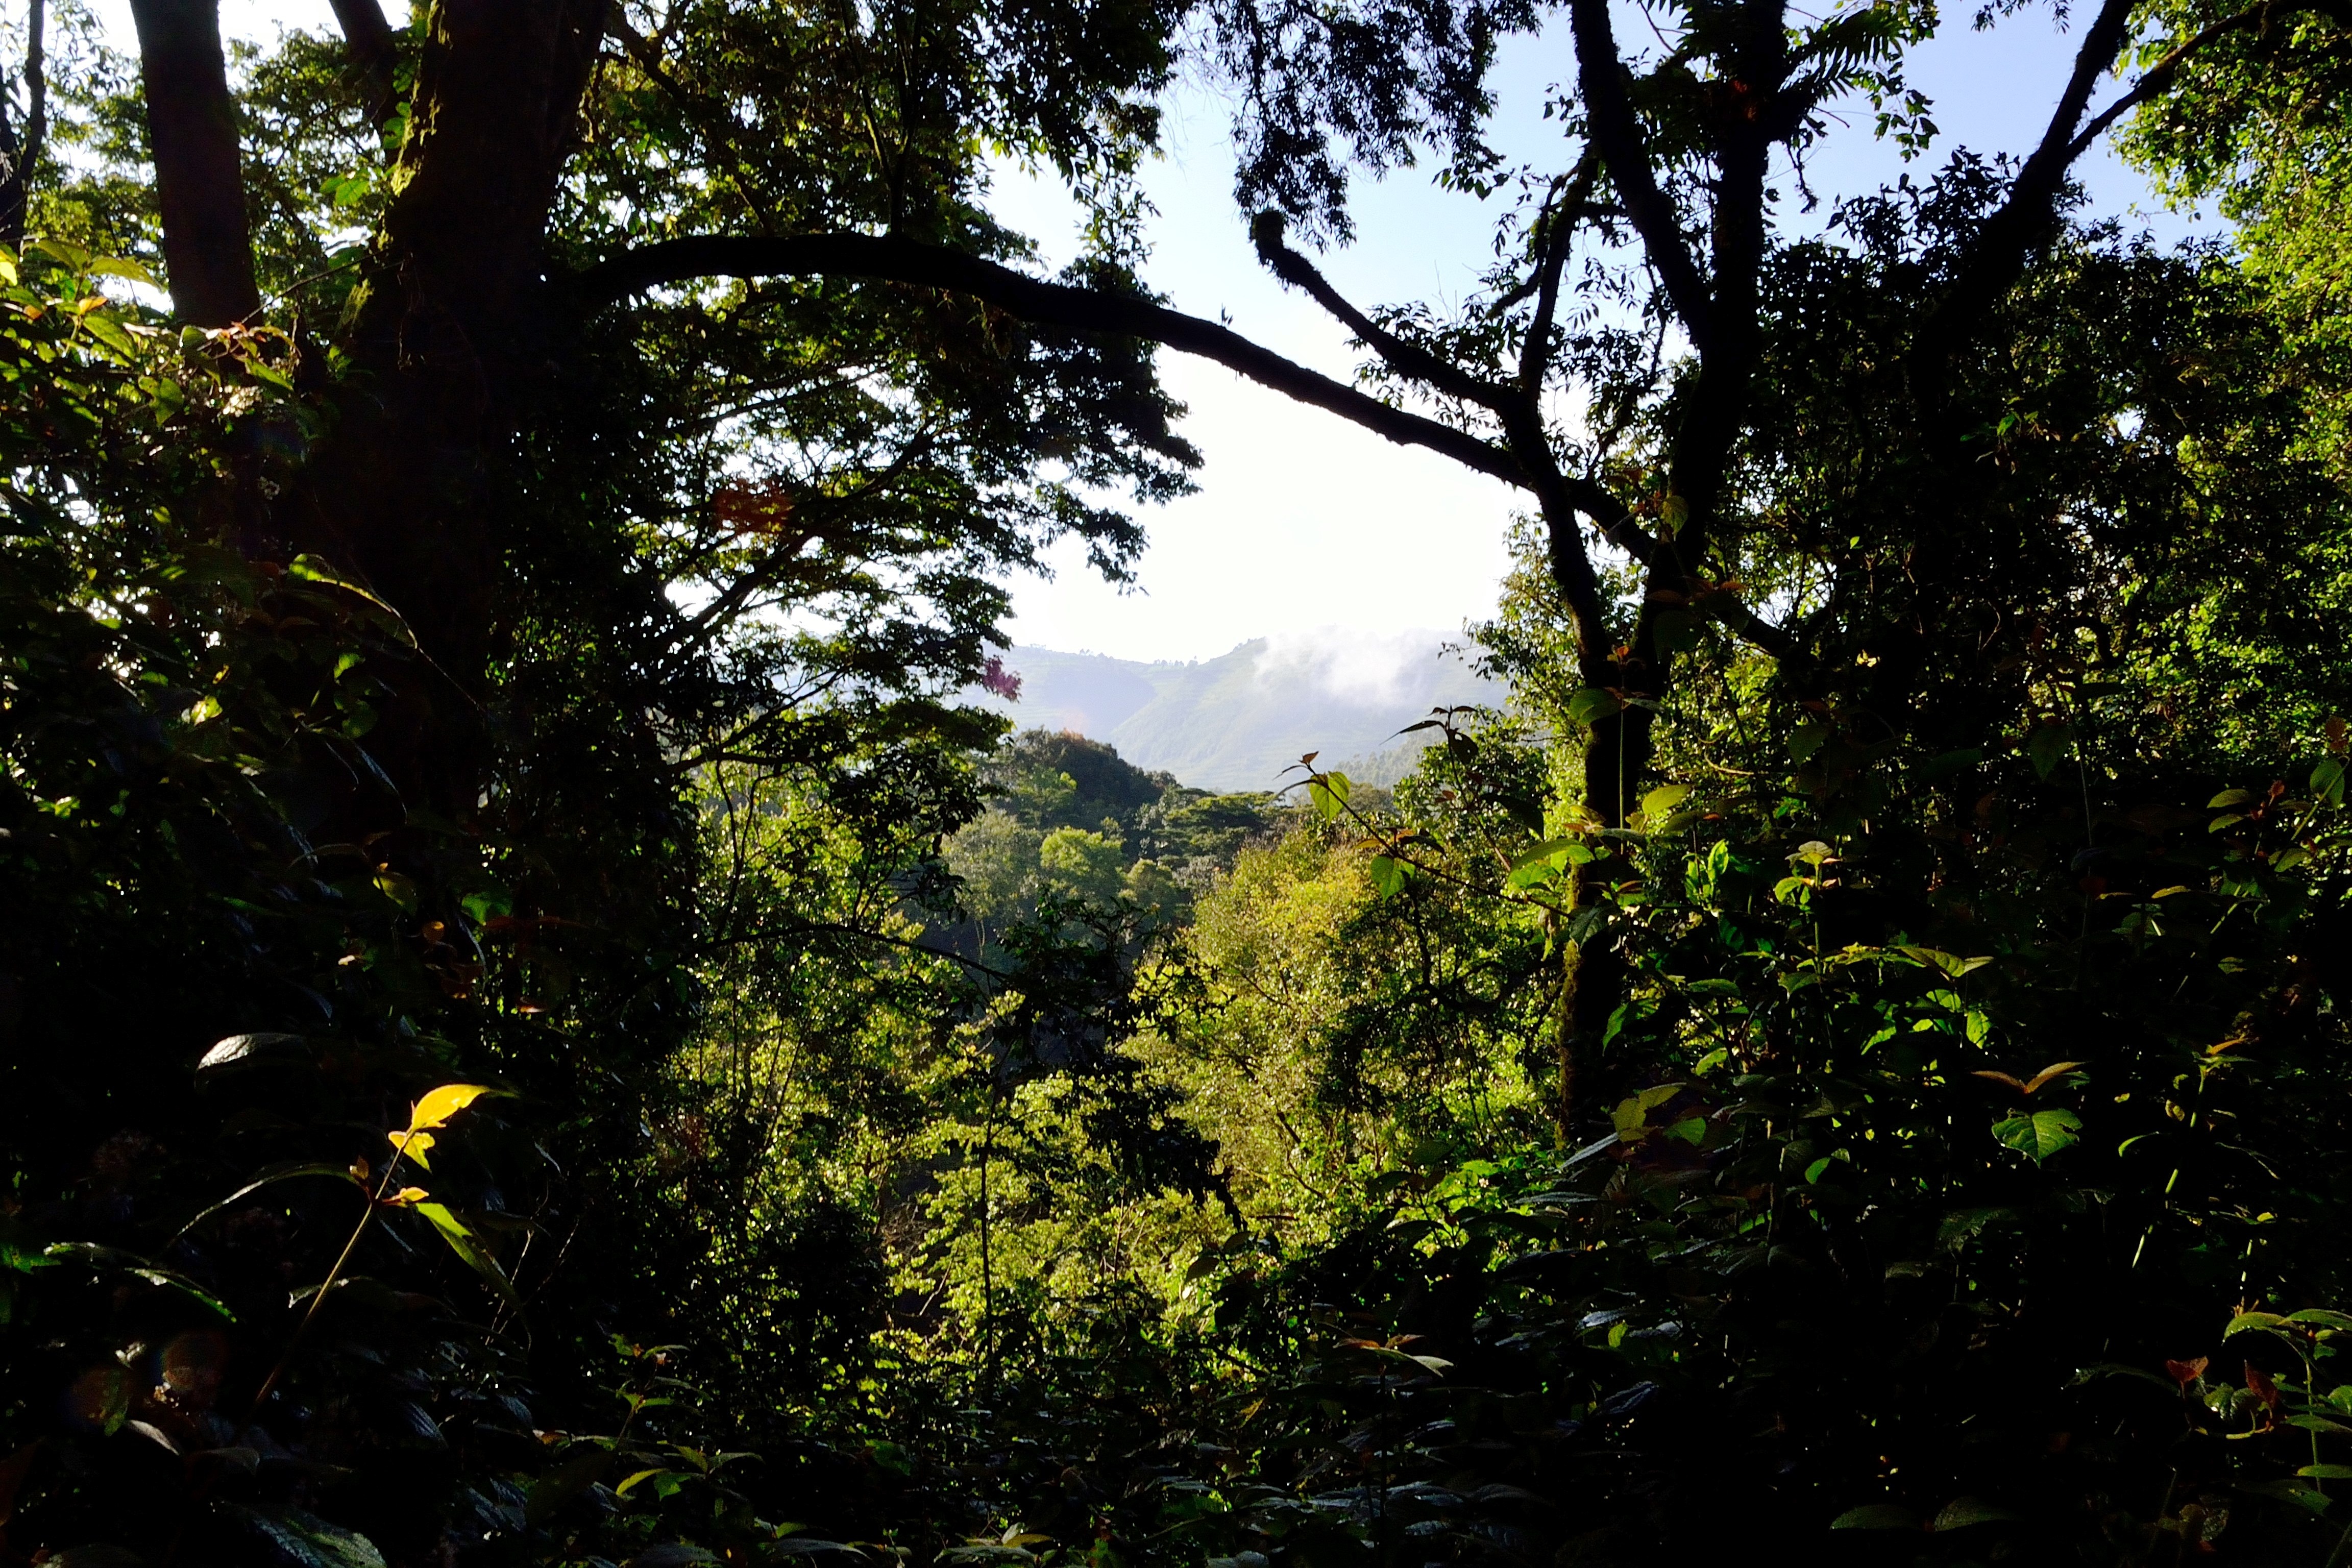
landscape, tree, nature, forest, branch, sunlight, leaf, country, green, jungle, autumn, africa, outside, vegetation, rainforest, beautiful, woodland, habitat, tropics, uganda, old growth forest, natural environment, geographical feature, bwindi impenetrable forest